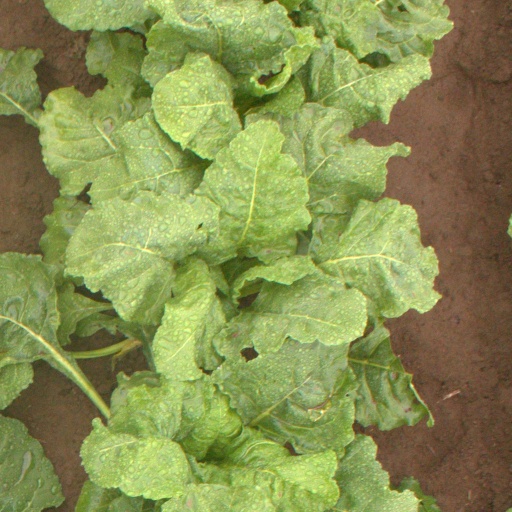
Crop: sugar beet